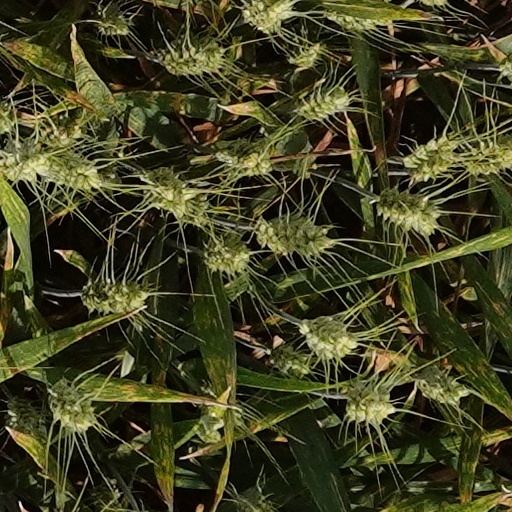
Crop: wheat